Tesla Effect: A Tex Murphy Adventure

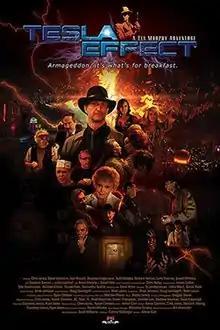
Official release poster / art

Tesla Effect: A Tex Murphy Adventure (developed under the working title Project Fedora) is the sixth game in the "Tex Murphy" series of detective adventure games, developed by Big Finish Games and published by Atlus. Like the previous three games, it tells much of its story through live-action full-motion video sequences, and features freely explorable 3D environments during gameplay.